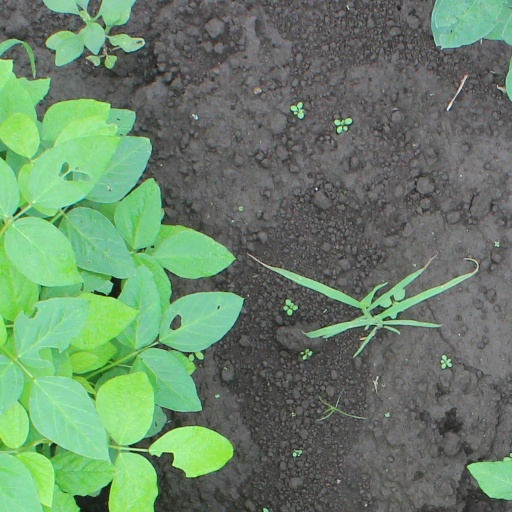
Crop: soybean